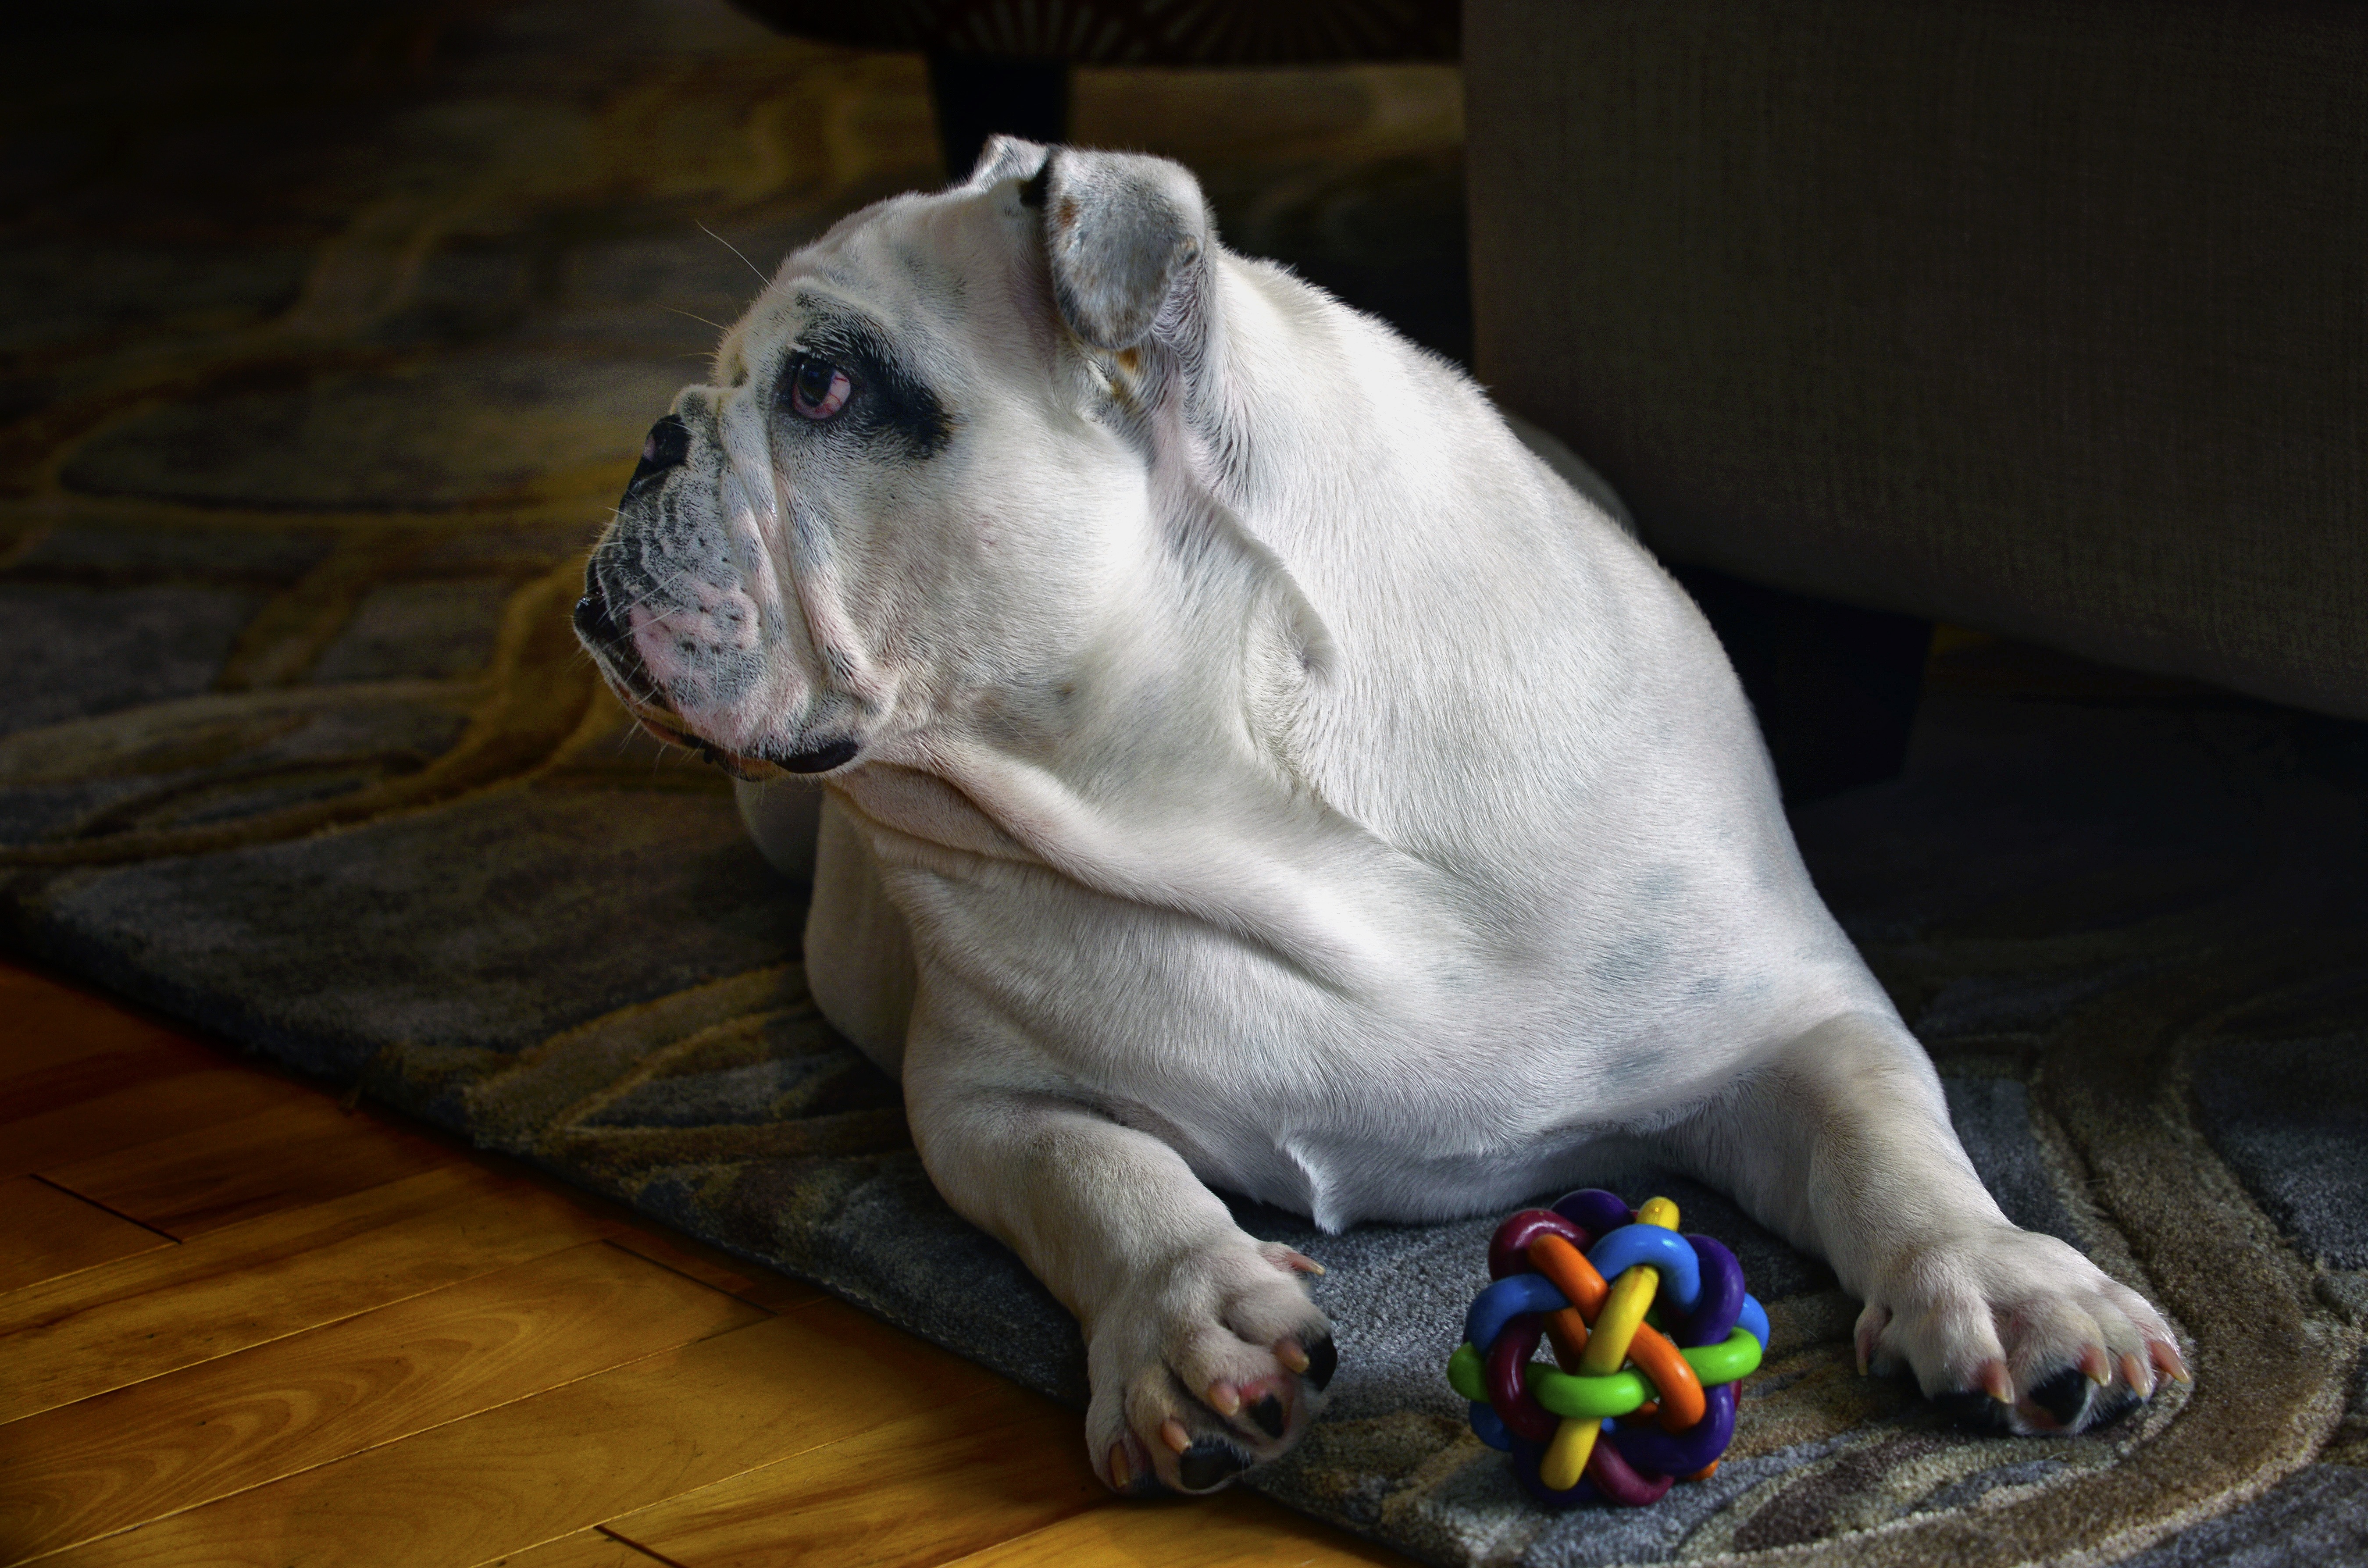
puppy, dog, mammal, dog toy, bulldog, vertebrate, english bulldog, dog like mammal